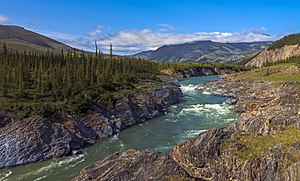
Ivvavik National Park
Ivvavik National Park
Ivvavik National Park er en nationalpark i Yukon, Canada. Parken blev oprettet i 1984 og det beskyttede område omfatter 10.168 kvadratkilometer.